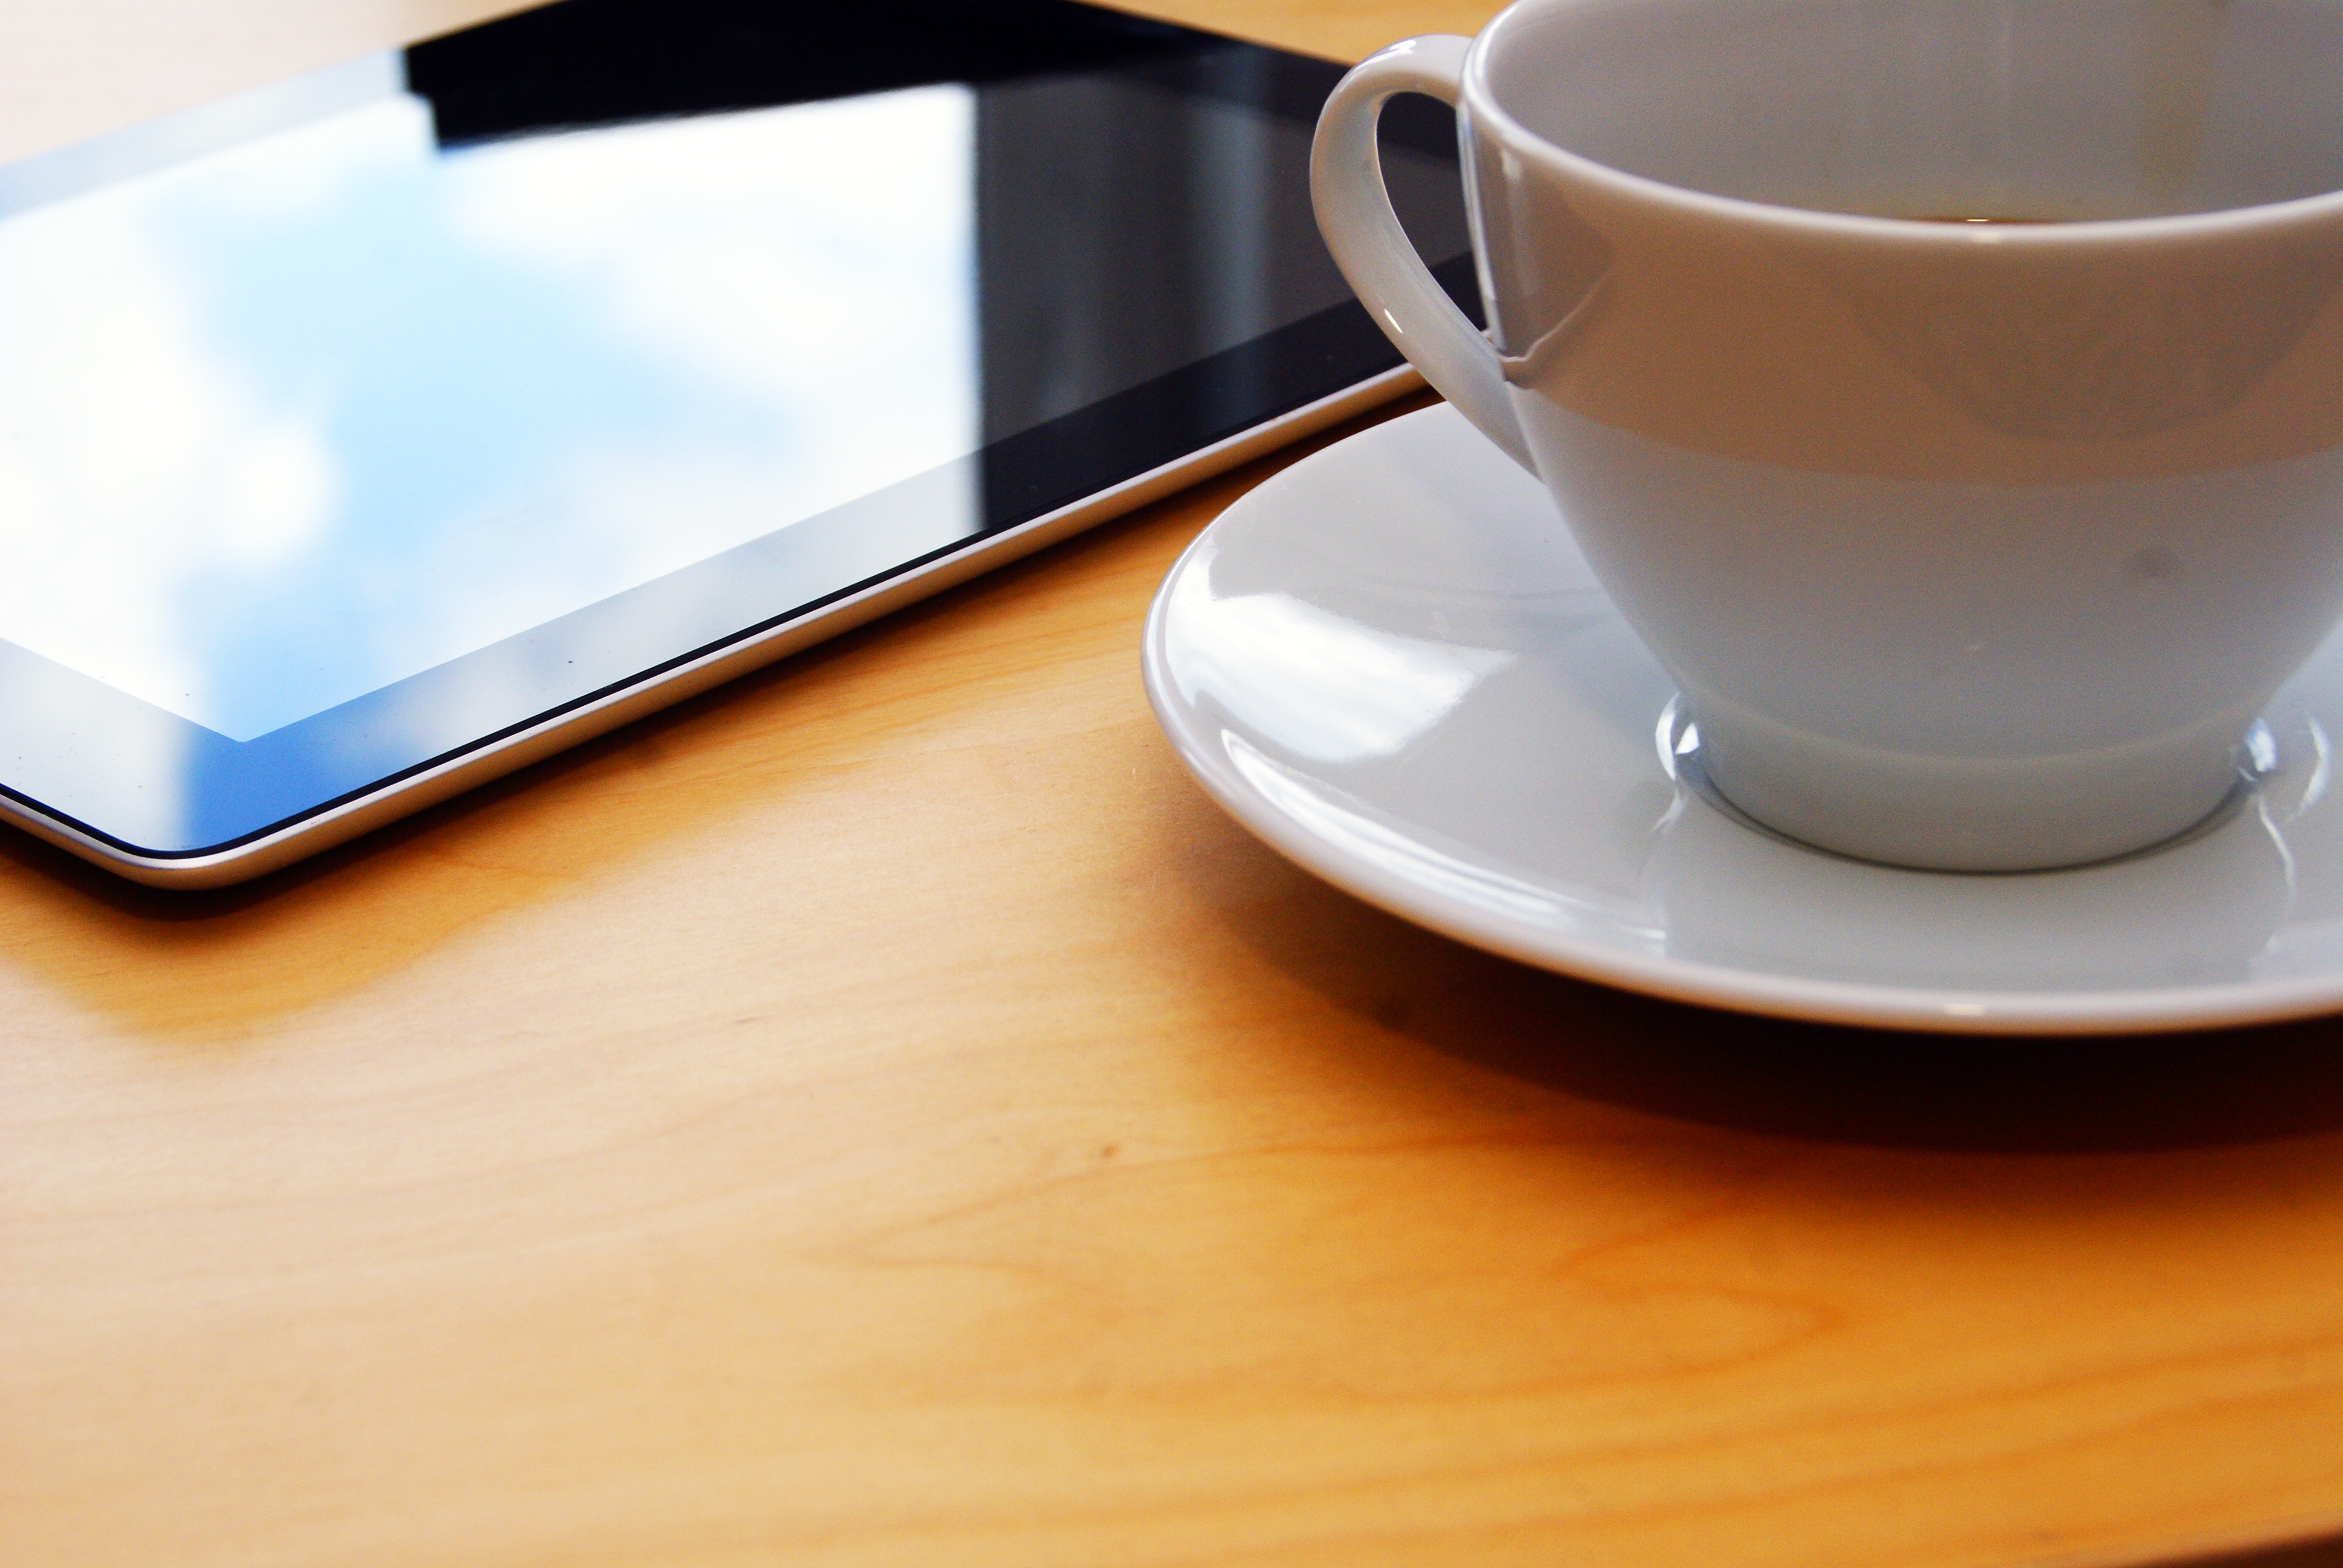
iphone, smartphone, mobile, work, table, cup, office, communication, drink, espresso, coffee cup, process, surface, in the morning, startup, company, paperwork, signature, application, k ve, e signature, workflow, chronos systems, chronos workflow, paperless